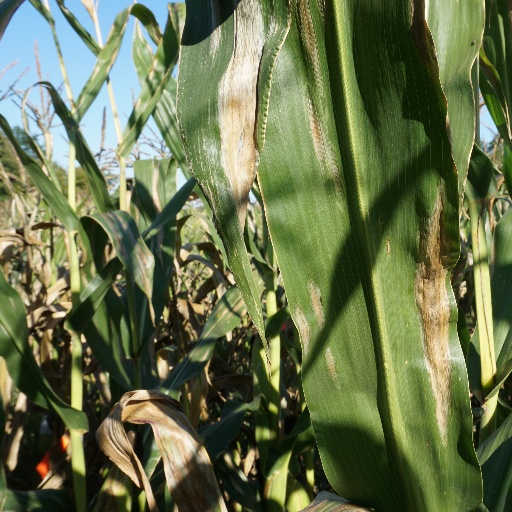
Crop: maize; corn